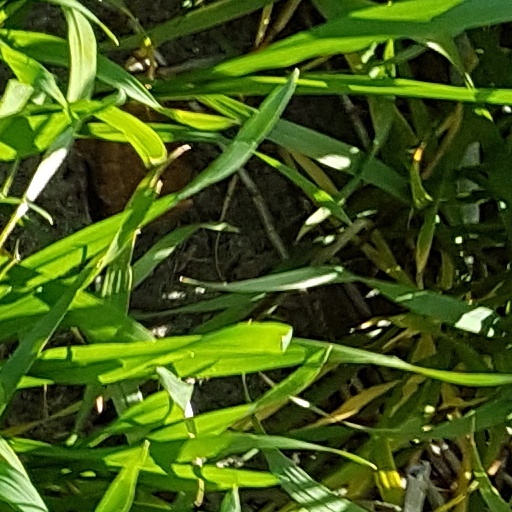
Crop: wheat